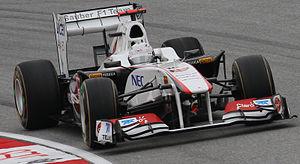
Le Grand Prix automobile de Malaisie 2011, disputé le 10 avril 2011 sur le circuit international de Sepang, est la 841ᵉ épreuve du championnat du monde de Formule 1 courue depuis 1950 et la seconde manche du championnat 2011. Il s'agit de la treizième édition du Grand Prix de Malaisie comptant pour le championnat du monde de Formule 1.